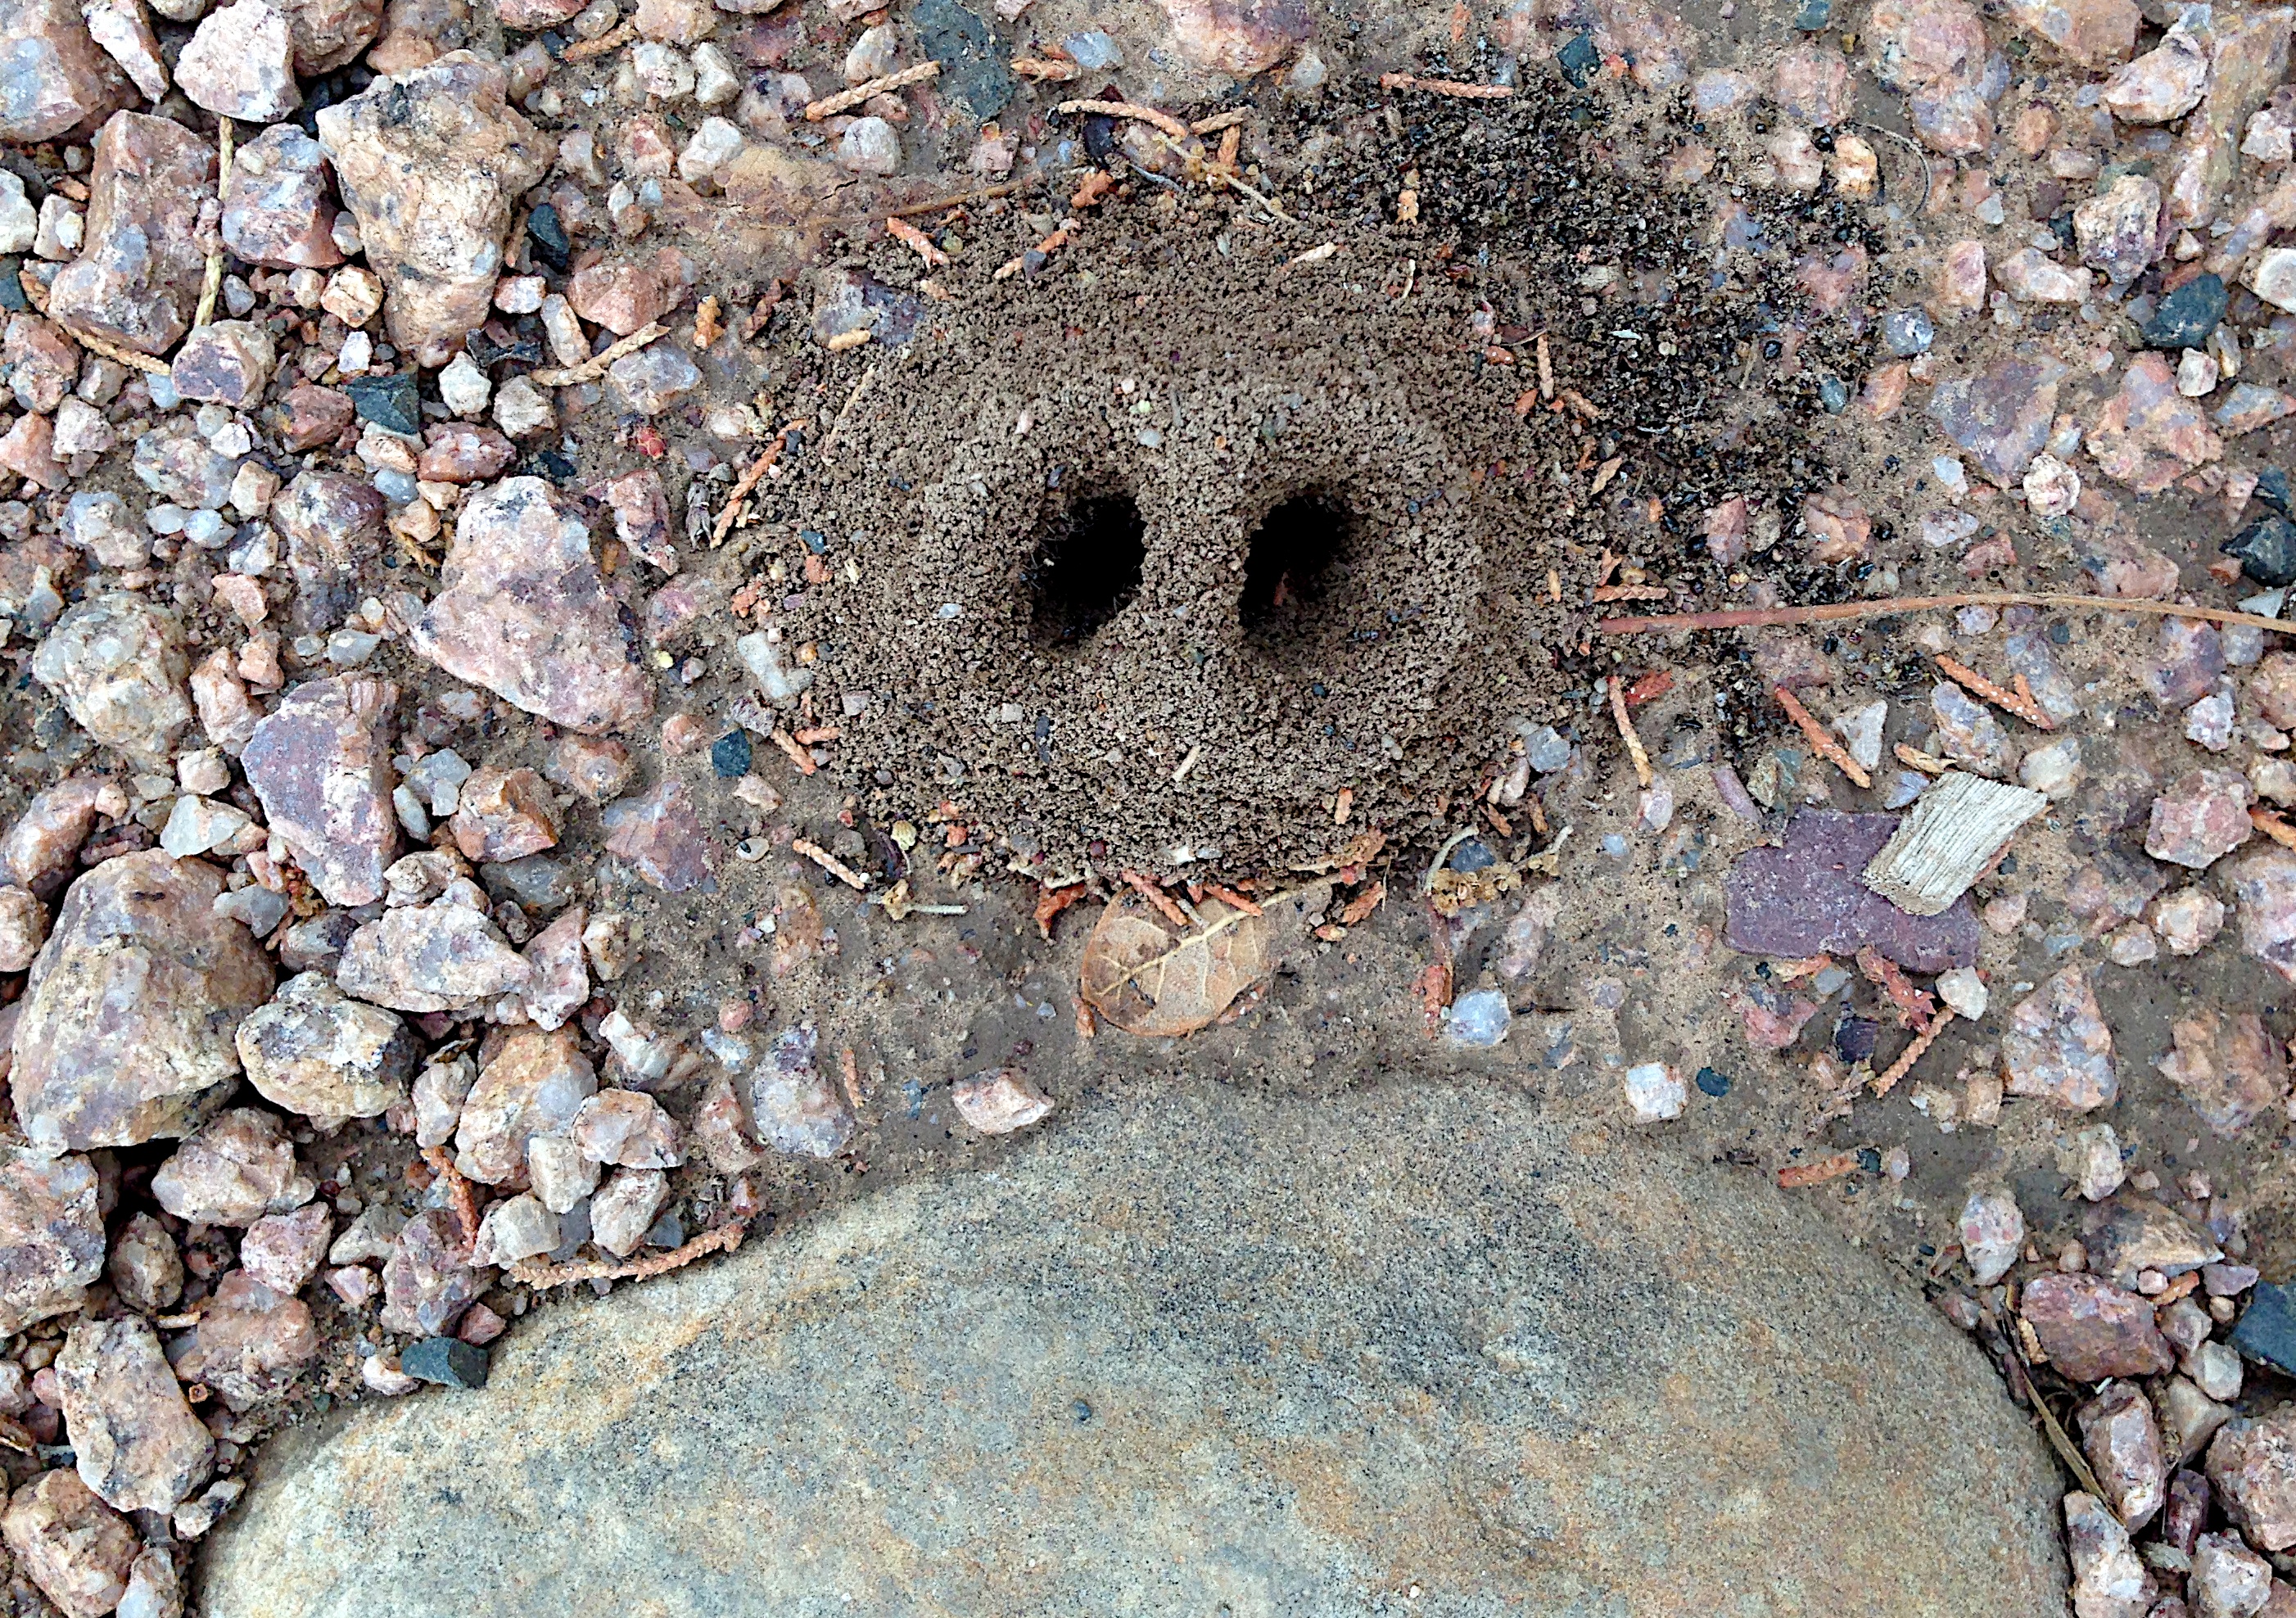
rock, wildlife, soil, material, geology, 2014365